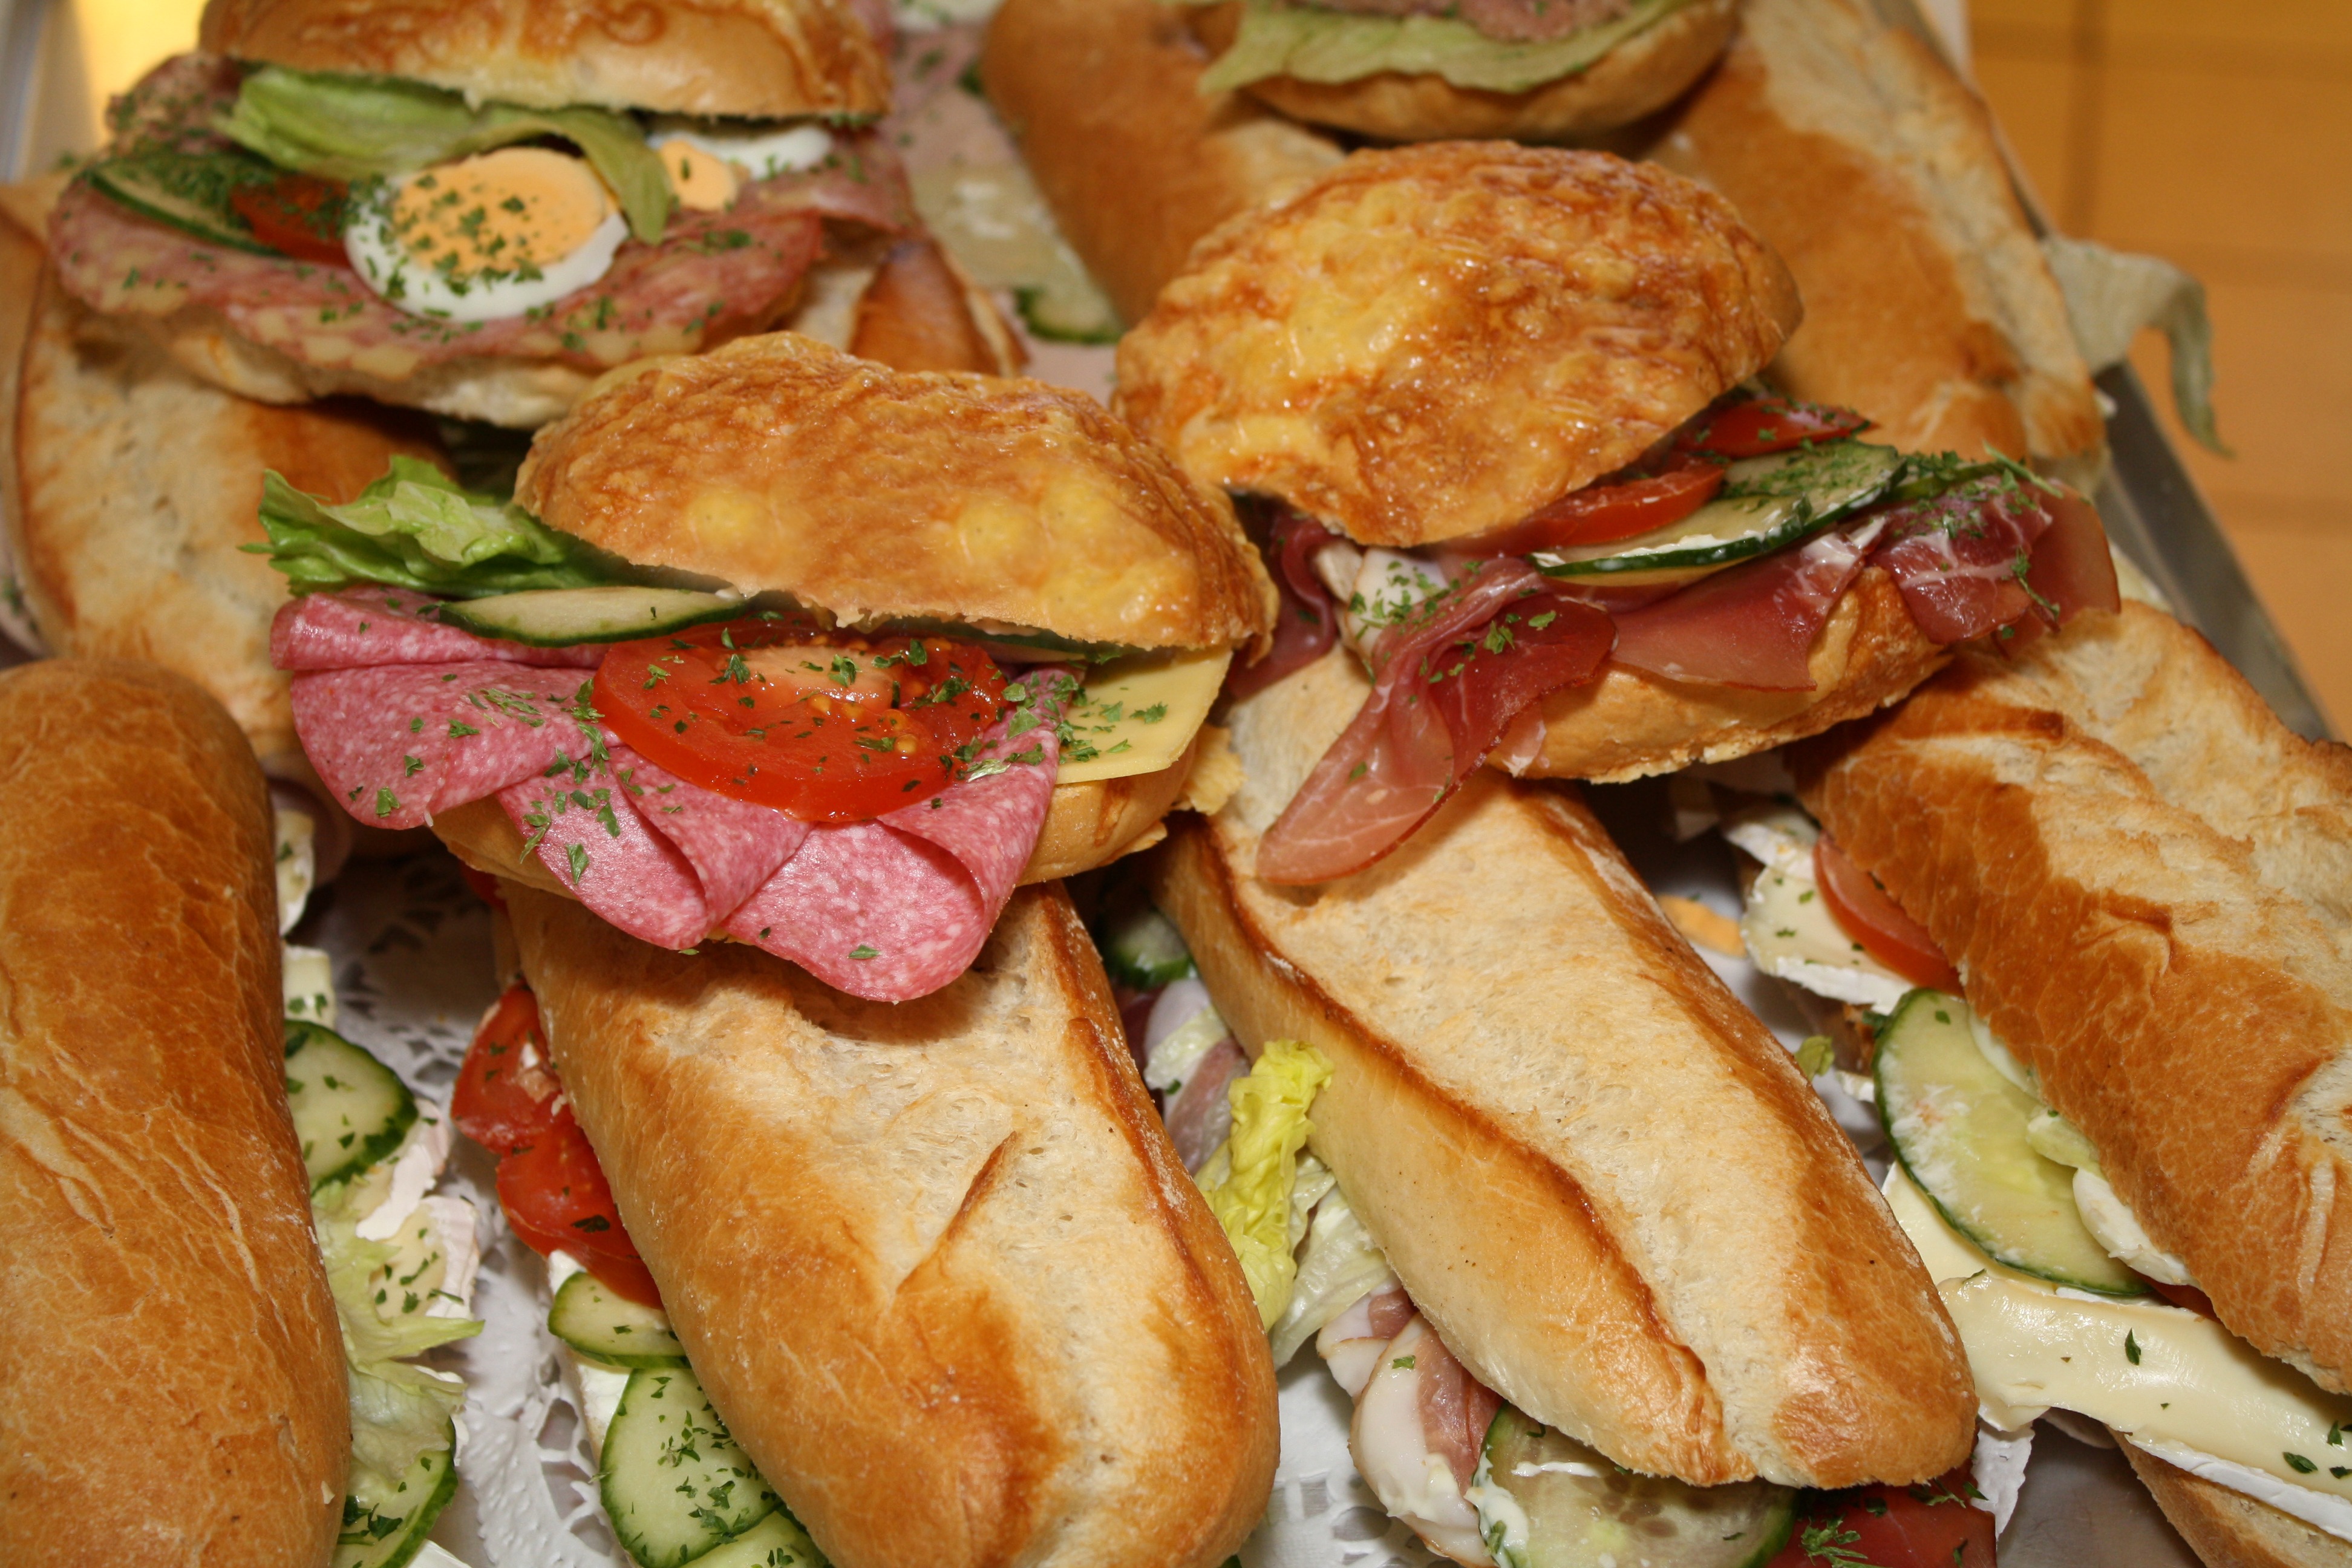
dish, meal, food, snack, fast food, meat, cuisine, bread, bakery, sandwich, sausage, baguette, roll, ciabatta, baked goods, sandwiches, junk food, hors d oeuvre, colorful rolls, banh mi, submarine sandwich